Palace of the Governors, Togo

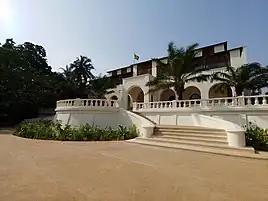
Palace of the Governors in 2019

The Palace of the Governors (French: "palais des Gouverneurs") is the old official residence of the President of Togo and the residence of the First Minister since 1991. It is located on the south-western side of the city of Lomé, the capital city of the Togolese Republic, next to the presidential residence.